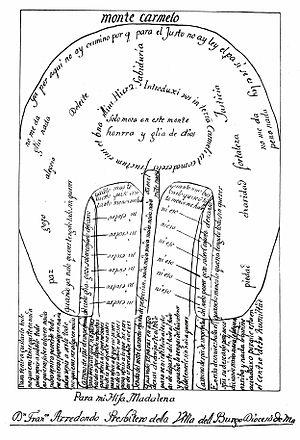
Reproduction du graphique du Jean de la Croix représentant la Montée du Carmel, sans légende. Dedicación: Para mi Hija Madalena. Leyenda: Don Francisco Arredondo Persbítero de la Villa del Burgo Diócesis de Mª.
Madeleine du Saint-Esprit, née Magdalena Rodriguez de Alarcón, est une religieuse de l'Ordre des Carmes déchaux, entrée comme novice dans le couvent de Beas, puis envoyée en 1589 dans le couvent de Cordoue. Elle a compilé des écrits de saint Jean de la Croix.